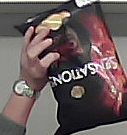
Product: lays_chill